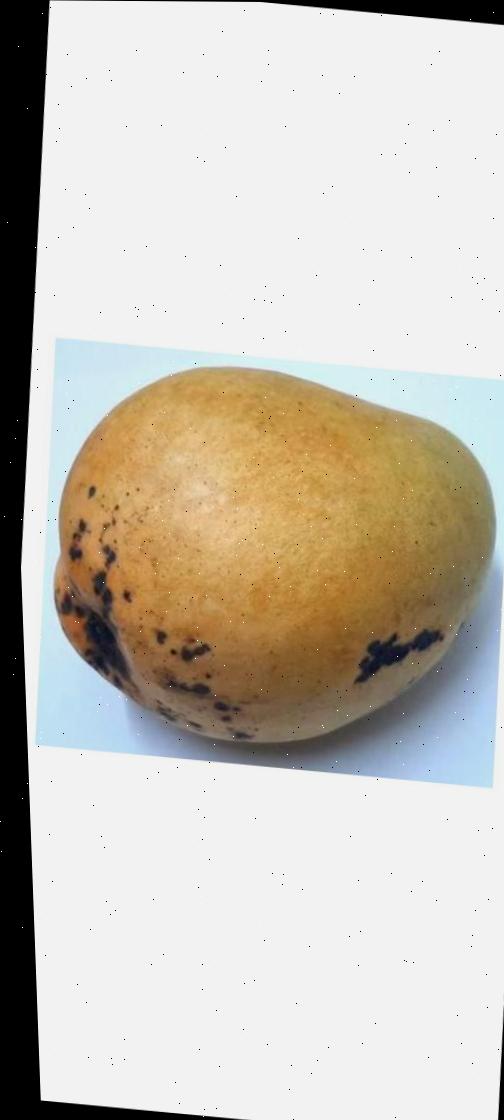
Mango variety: Bari-11